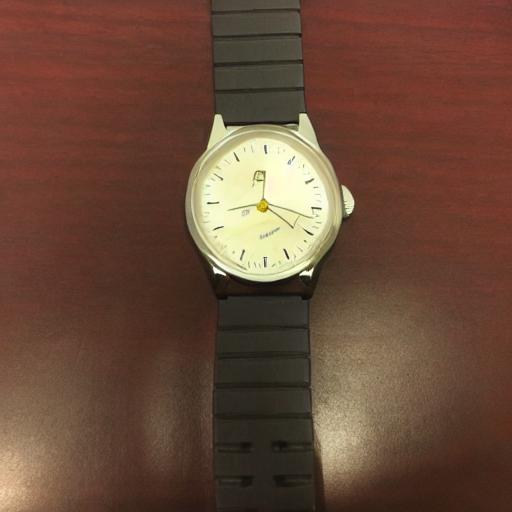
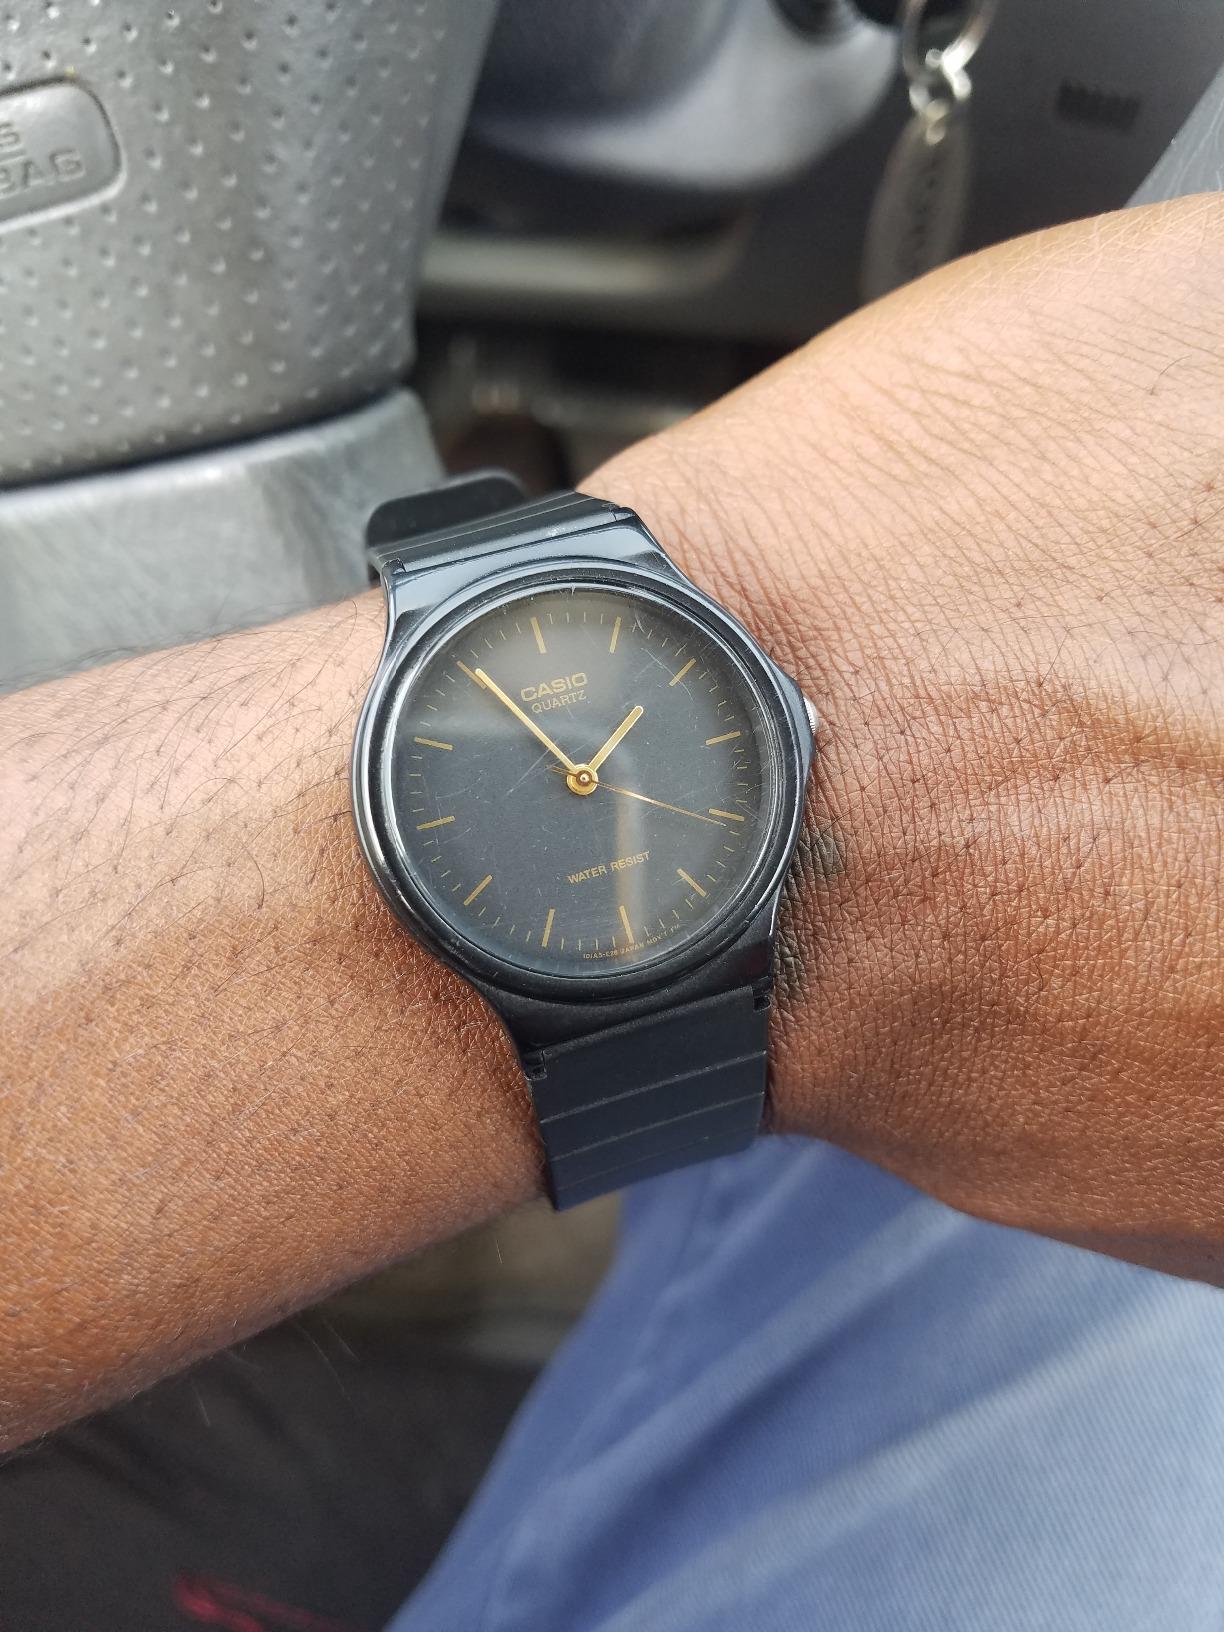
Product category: accessories_watch
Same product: no